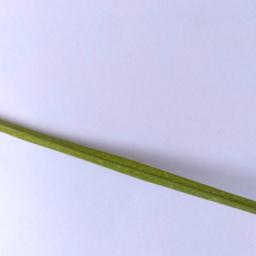
Label: Rice___Healthy